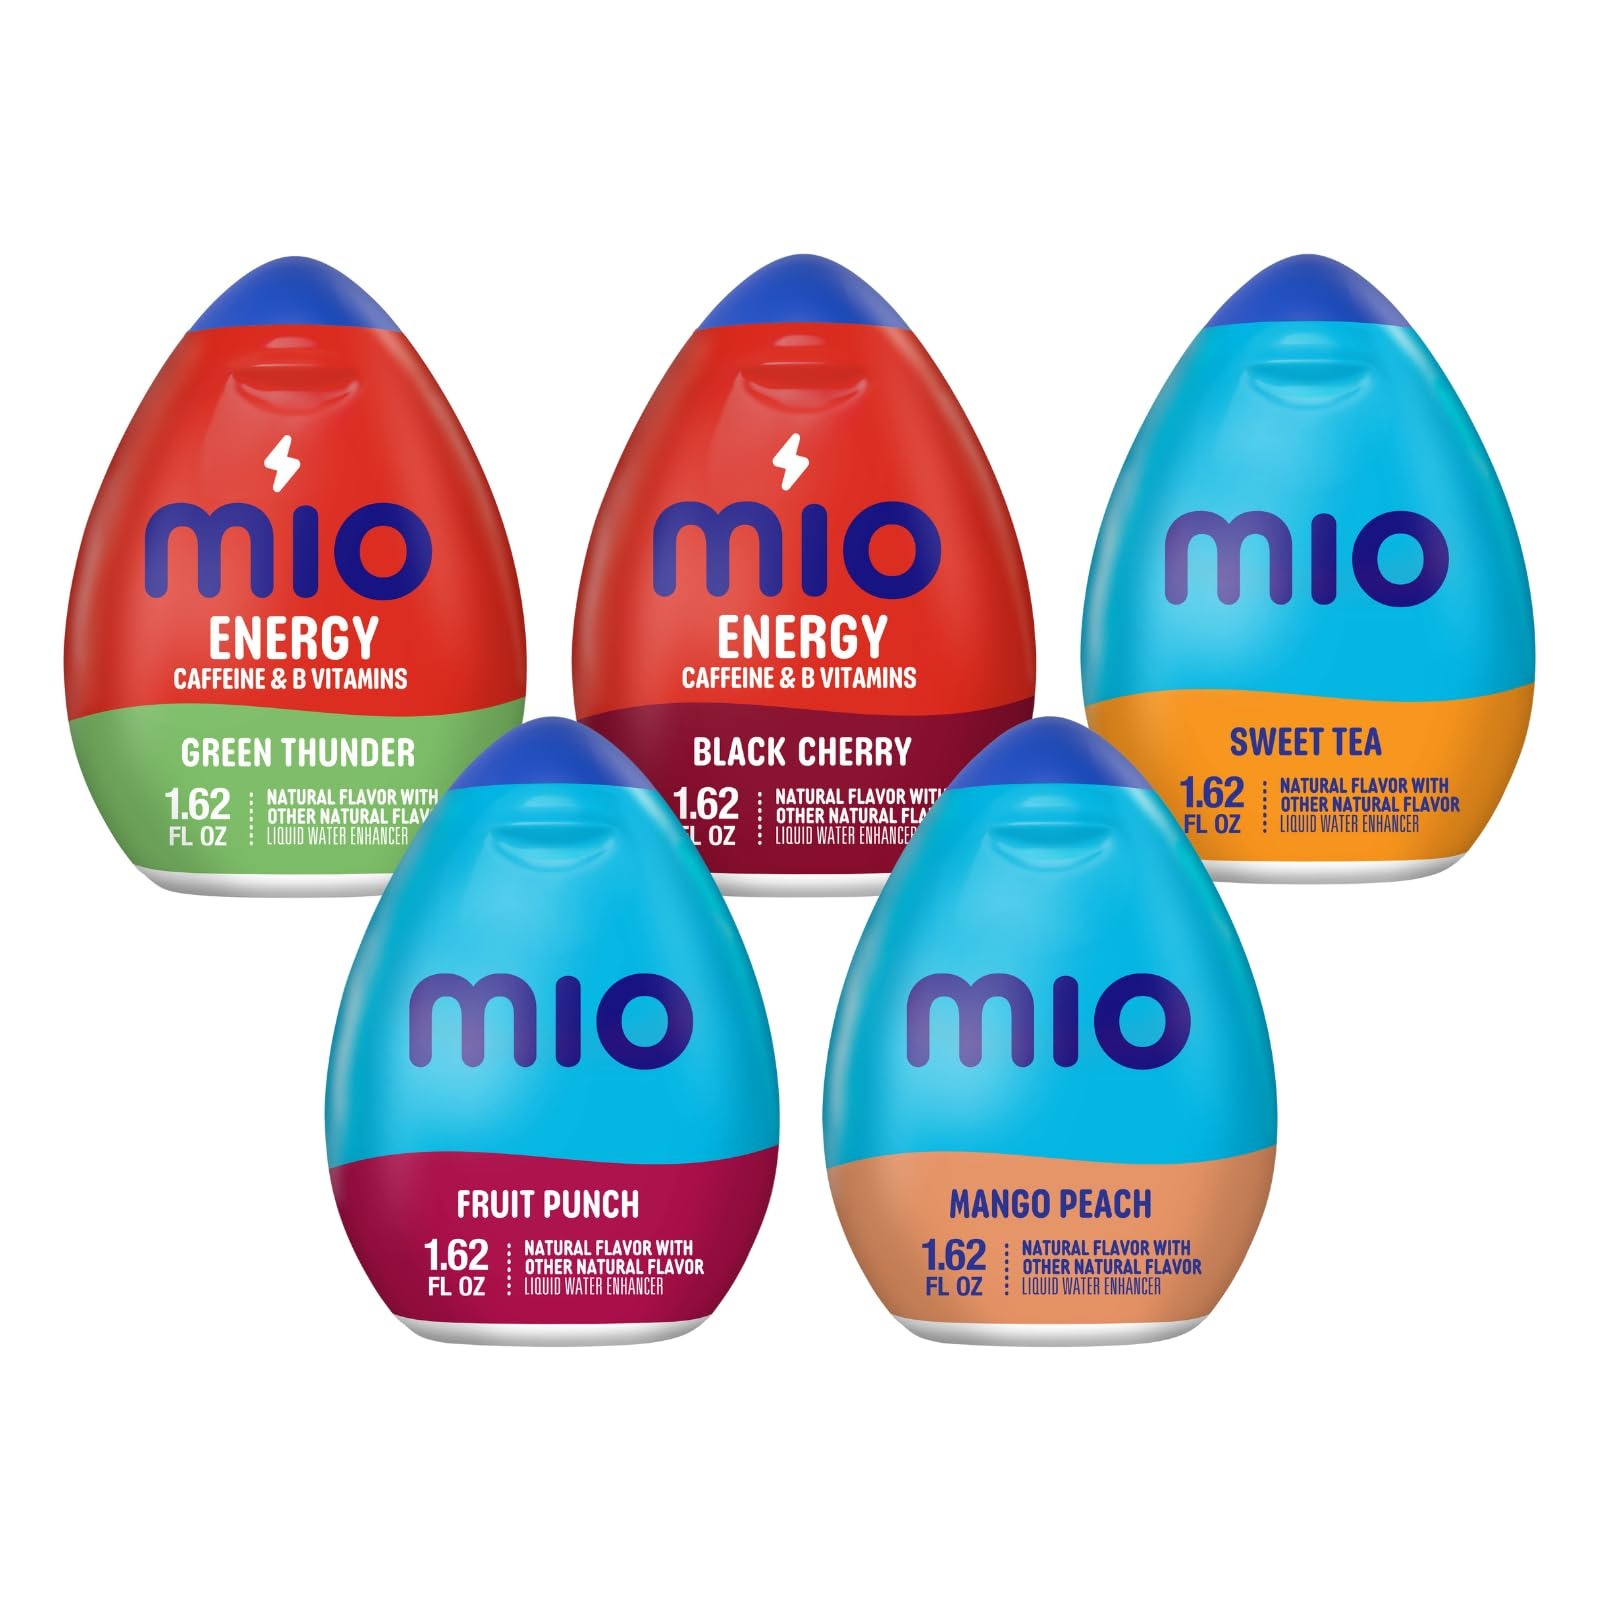
Item Name: Mio Water Enhancement Variety Pack Includes Green Thunder, Black Cherry, Fruit Punch, Sweet Tea and Mango Peach 1.62 Fl Oz each (Pack of 5)
Bullet Point 1: Mio Water Enhancement Variety Pack
Bullet Point 2: Enhances the taste of plain water with delicious natural flavorings
Bullet Point 3: Convenient and easy-to-use squirt bottle design allows for customized flavor intensity
Bullet Point 4: Sugar-free and zero calorie options make it a healthier alternative to traditional sugary drinks
Bullet Point 5: Each bottle can make up to 24 servings and fits easily in a purse or gym bag for on-the-go hydration
Product Description: Mio Variety Pack Liquid Water Enhancer. Natural flavor. Mio, the liquid water enhancer that allows you to create refreshing and delicious drinks from the palm of your hand.
Value: 1.62
Unit: Fl Oz

Price: 37.85